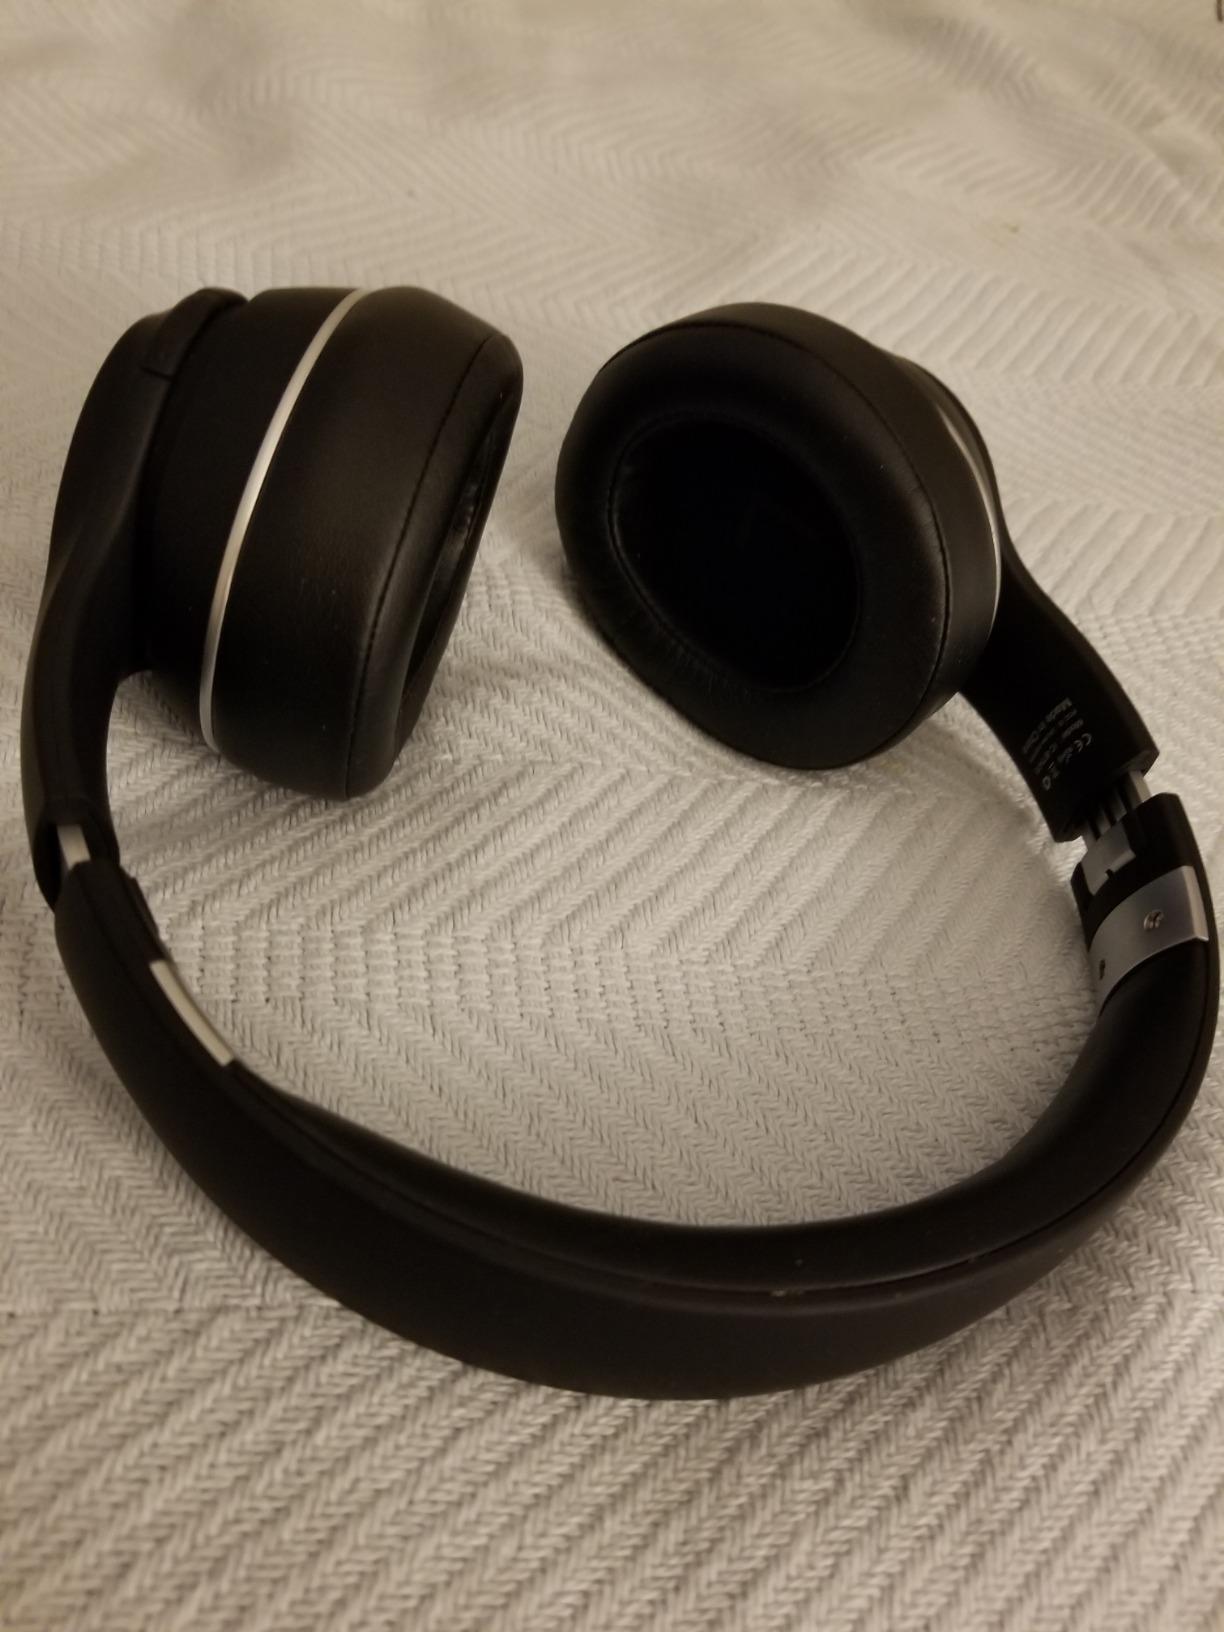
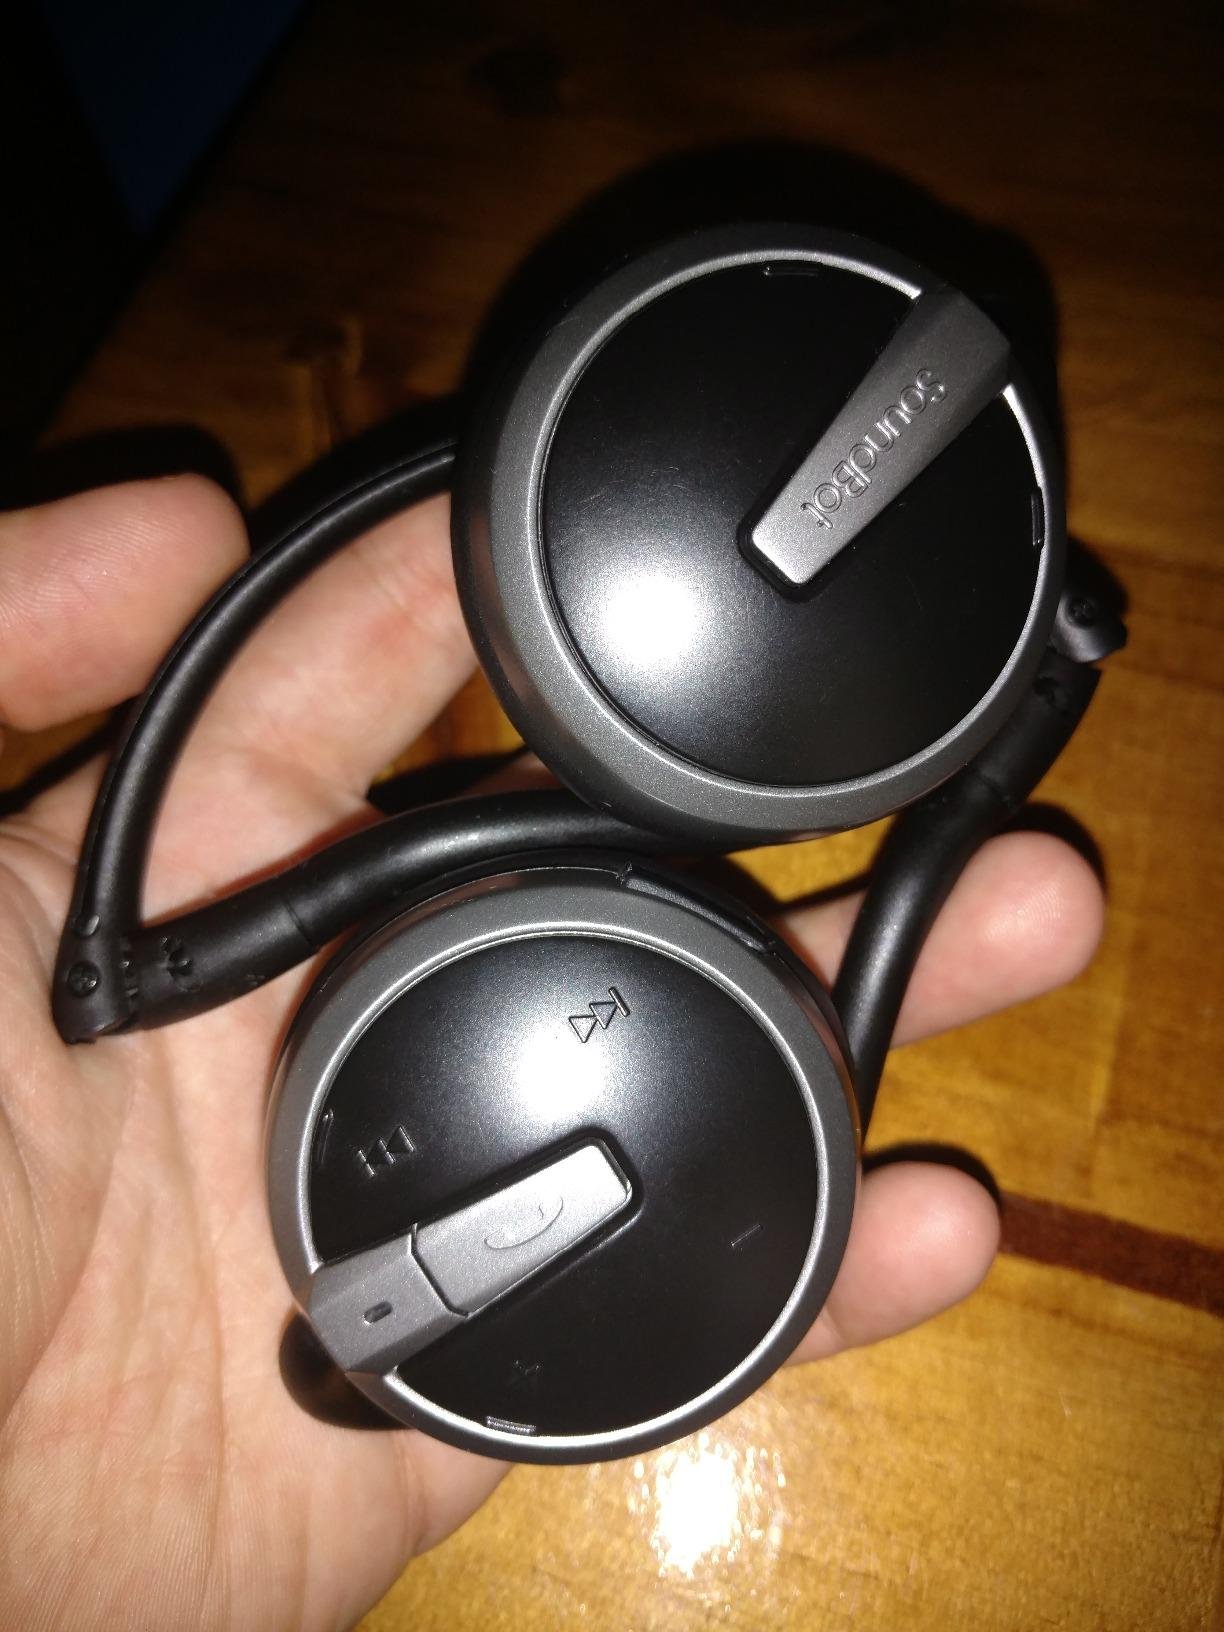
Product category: headphones
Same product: no